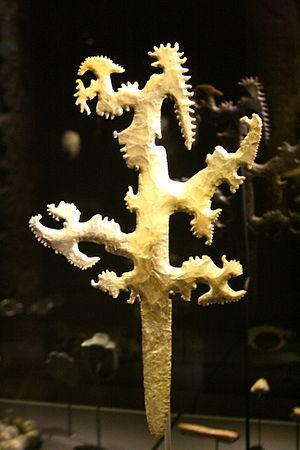
Les excentriques sont une des formes les plus originales de l'art maya. Ce sont des objets en roche dure, silex ou obsidienne. Contrairement à de nombreux autres objets taillés dans les mêmes roches, ils semblent dépourvus d'usage pratique. Leur fonction était probablement rituelle. Les formes en sont multiples : anthropomorphes, zoomorphes ou géométriques. Les formes humaines ou animales sont représentées en silhouette. Les excentriques formés de plusieurs silhouettes du dieu K'awiil sont parmi les plus spectaculaires. La taille de certains excentriques, qui se terminent par un prolongement étroit, laisse supposer qu'ils pouvaient être fixés sur un support, une hampe de bois par exemple et auraient servi de sceptres La complexité de leur fabrication est telle que les tailleurs modernes se sont révélés incapables de les reproduire avec la même finesse que les artisans mayas. Les archéologues les ont retrouvés dans des caches, le plus souvent au pied de stèles ou d'escaliers ou dans des tombes, où ils étaient déposés en offrande à l'époque classique.